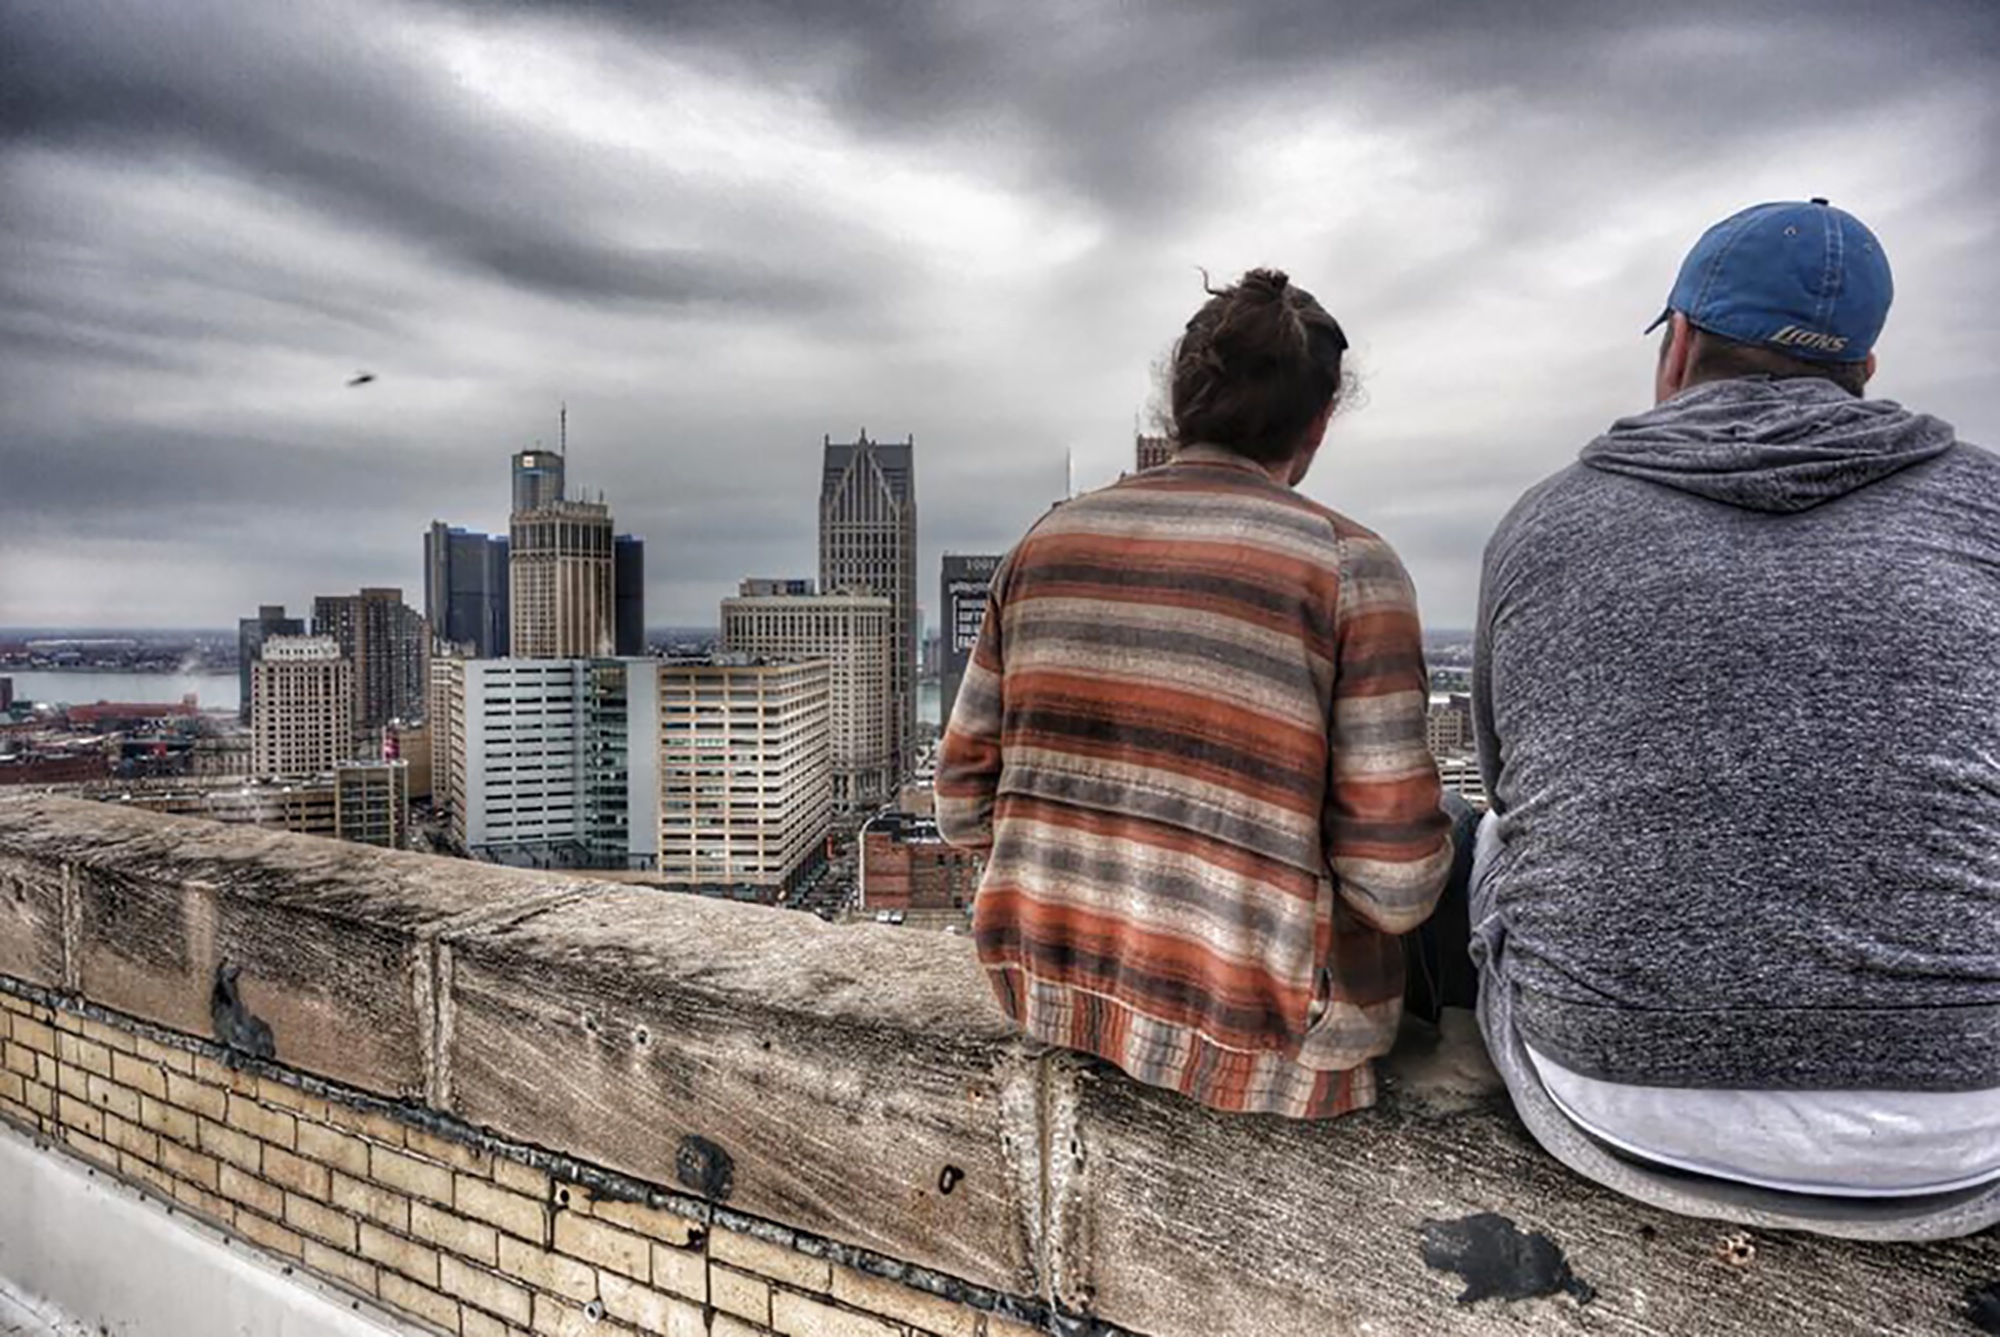
snow, winter, travel, blue, image